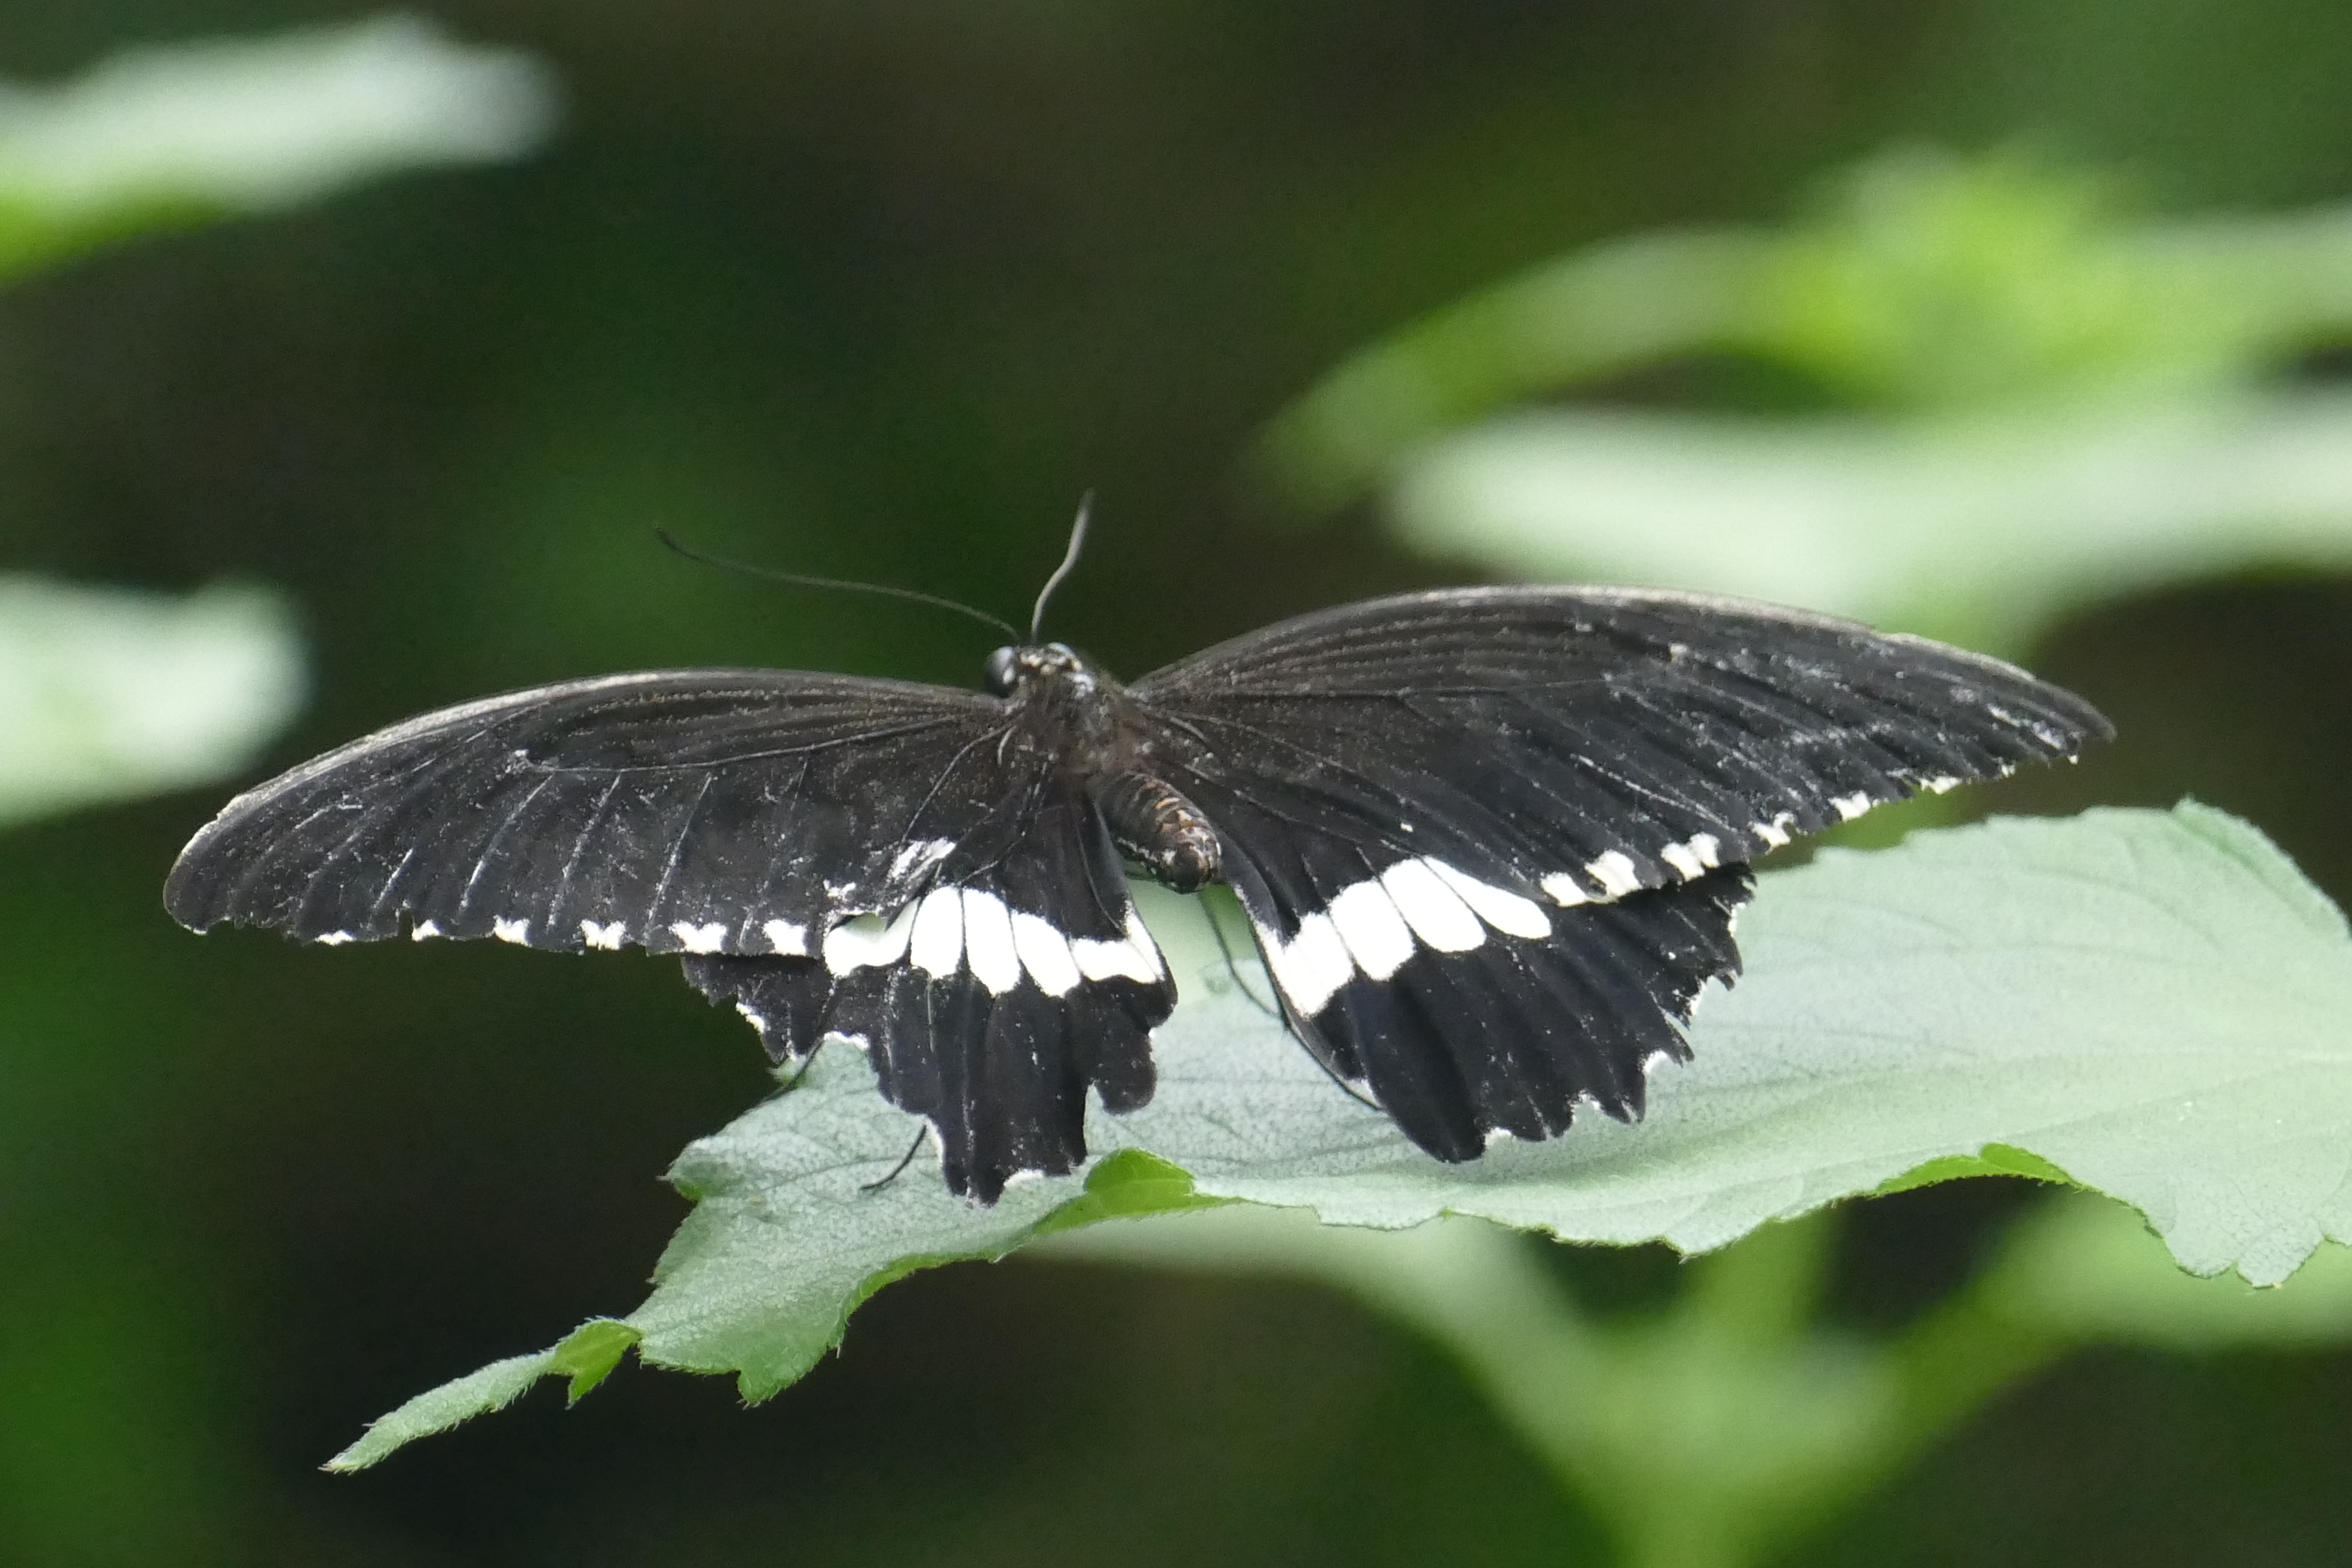
nature, wing, black and white, leaf, flower, animal, wildlife, pattern, green, insect, macro, moth, butterfly, black, close, fauna, invertebrate, close up, pieridae, macro photography, arthropod, pollinator, moths and butterflies, lycaenid, brush footed butterfly, colias